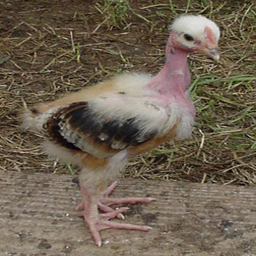
a baby ostrich just breaks out of its shell
A molting bird standing on a board on a grassy area.
A little baby ostrich or Emu standing on a mat.
An adorably odd looking bird walking next to a grassy field.
A baby chicken is standing on two feet.